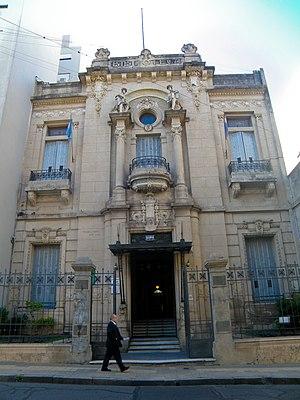
La province d'Entre Ríos est une province de l'Argentine située au nord de la province de Buenos Aires, au sud de la province de Corrientes, à l'est de la province de Santa Fe et à l'ouest de l'Uruguay.